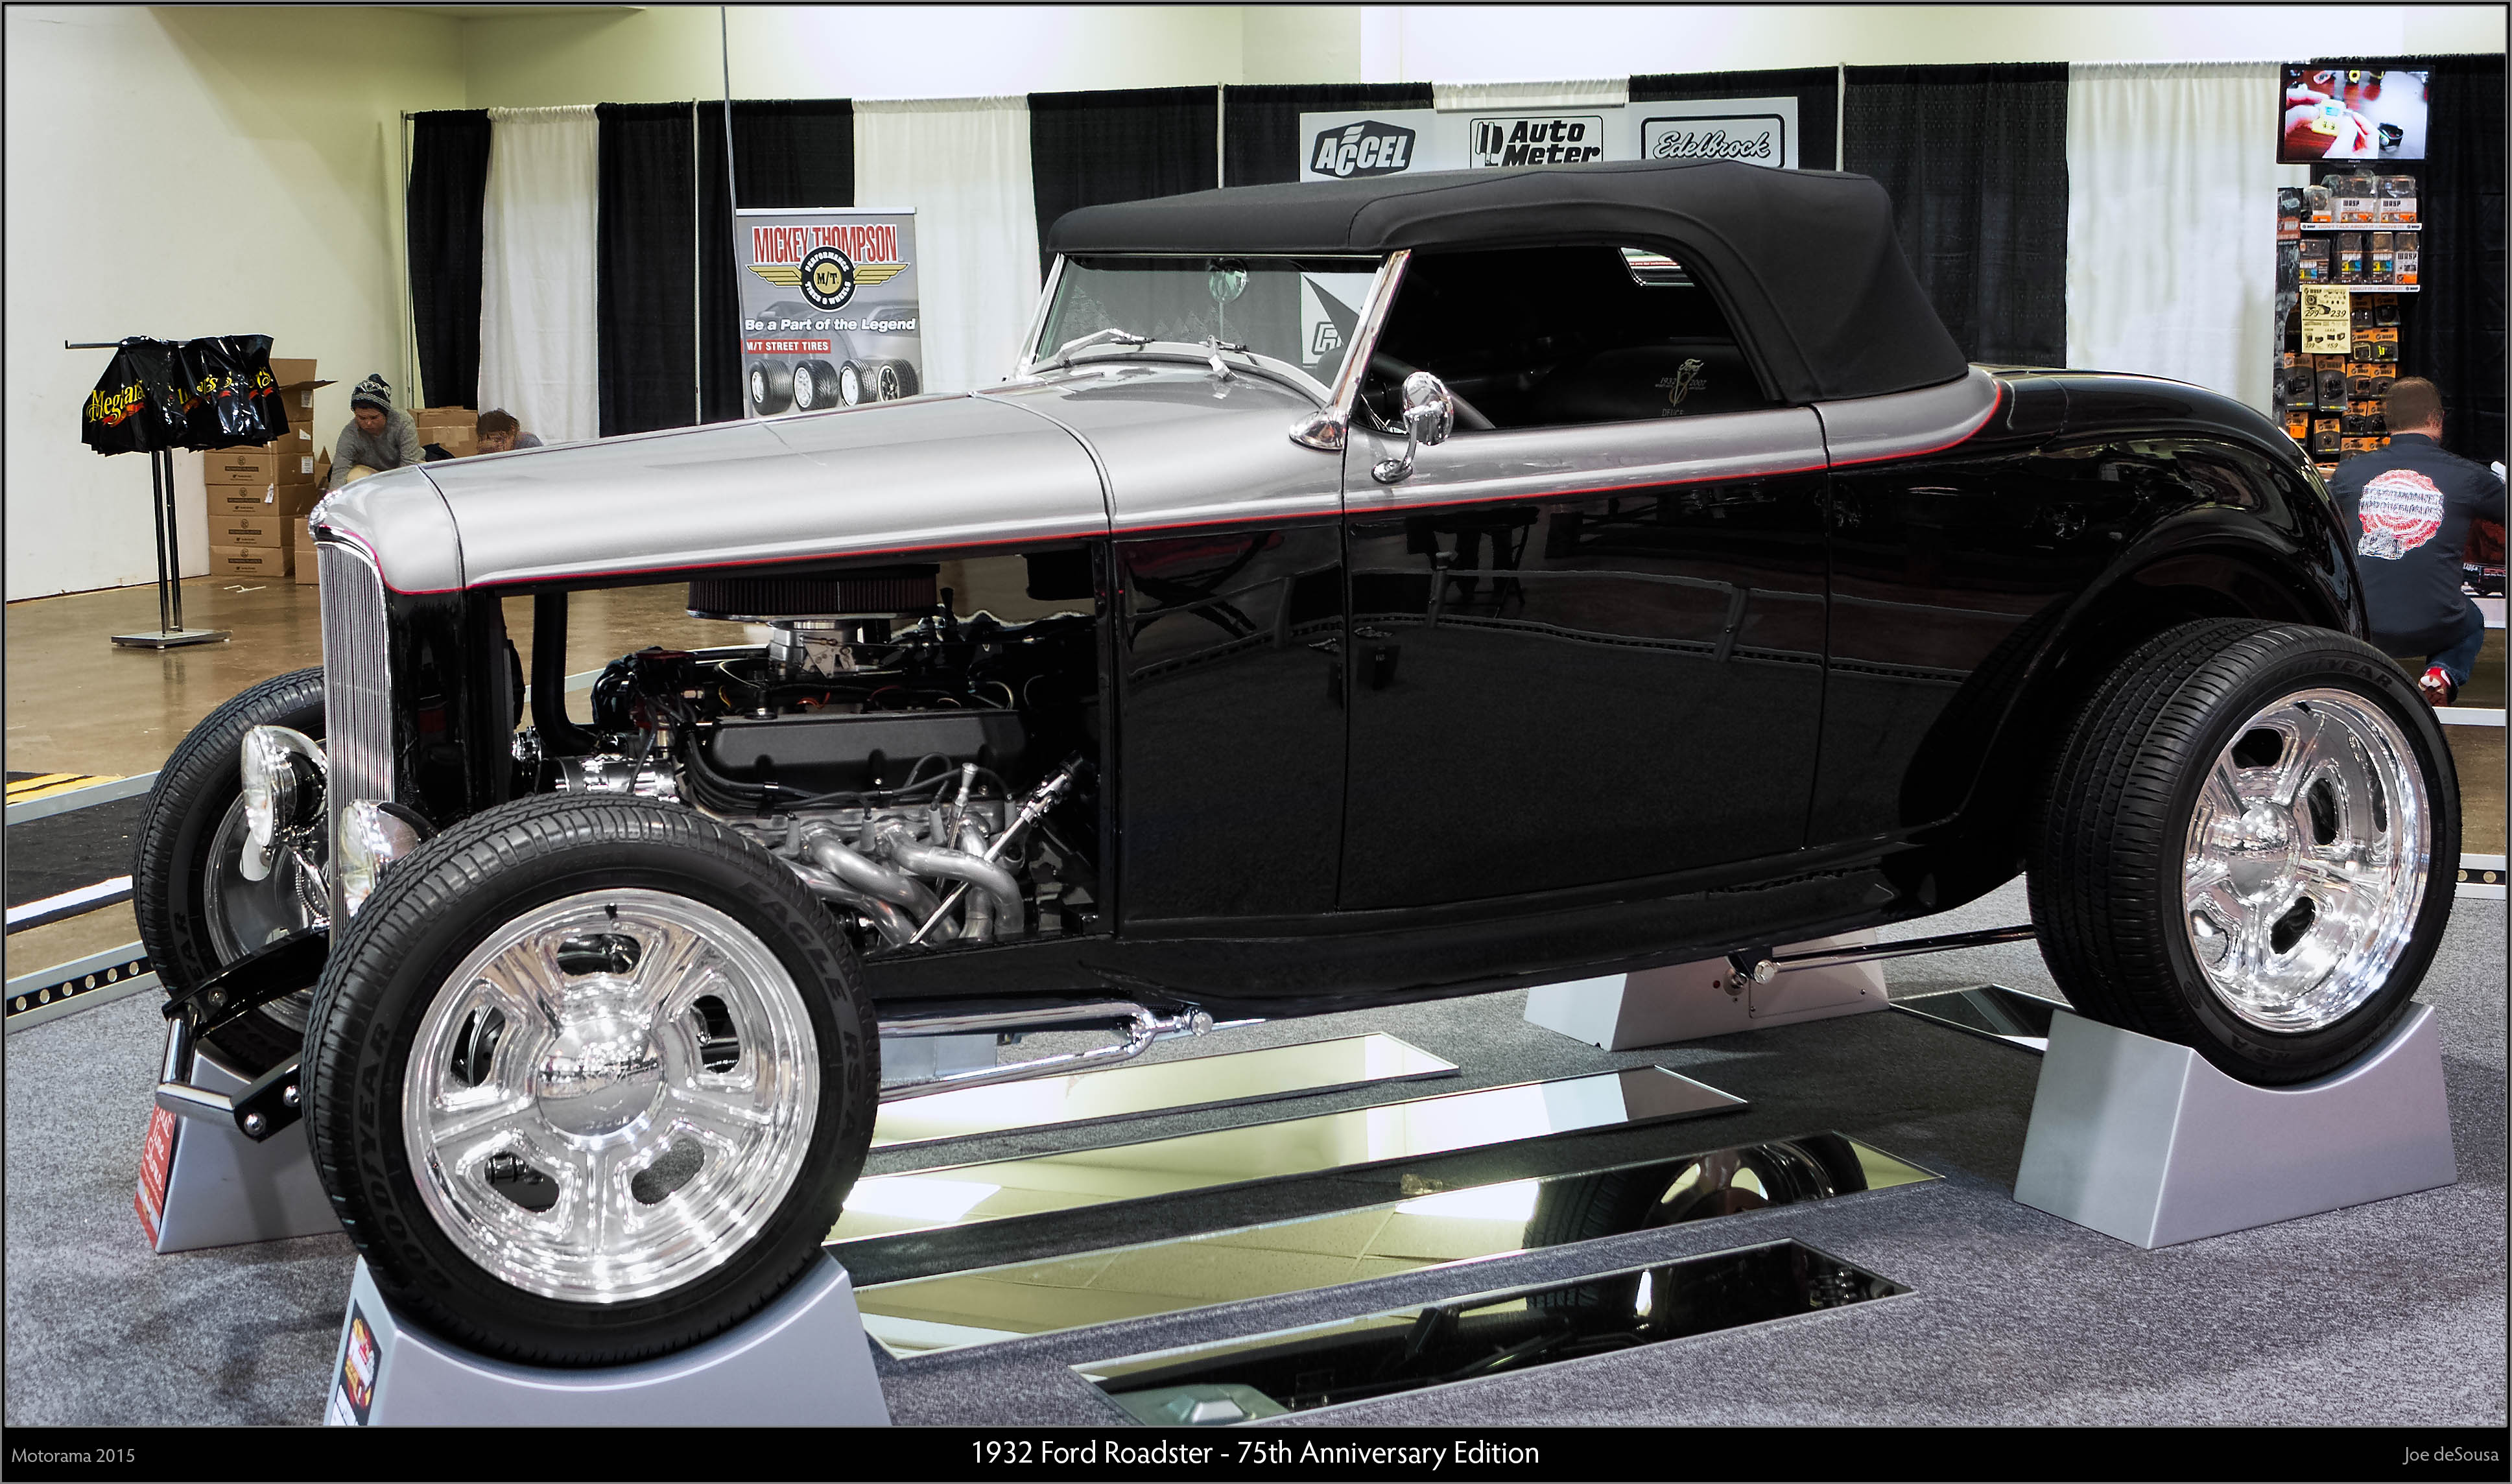
car, wheel, vehicle, show, black, classic car, motor vehicle, vintage car, ford, silver, canada, sedan, mississauga, ontario, lumix, panasonic, dmc, lx7, panasoniclumixdmclx7, custom, motorama, otherkeywords, 1932, anniversary, edition, 75th, roadster, antique car, hot rod, auto show, land vehicle, touring car, automobile make, automotive exterior, automotive design, luxury vehicle, ford model b model 18 model 40